Macky Sall

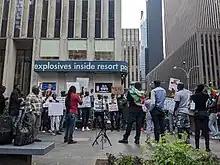
Protest against Macky Sall outside Fox News headquarters in New York, NY on 10 June 2023

In 2021, there were protests against Sall after opposition leader Ousmane Sonko was arrested. In November 2022, investigative reporter Pape Alé Niang was arrested after reporting on the government investigation into Sonko.